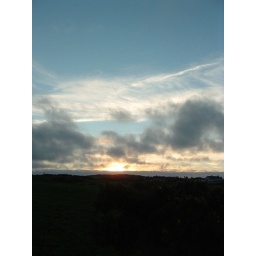
The sky and the white clouds above the smoky grey.